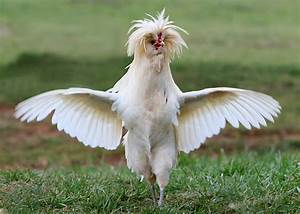
Label: chicken